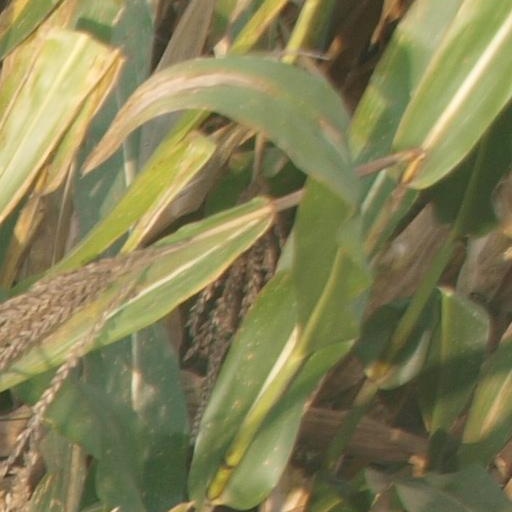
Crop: maize; corn